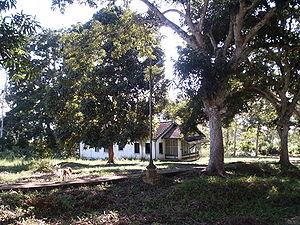
Fordlândia est le nom donné à une ville nouvelle, une cité ouvrière du monde américain, bâtie par l’industriel américain Henry Ford en 1928, sur une immense concession au bord du Rio Tapajós dans l'État de Pará au Brésil. Elle se situe à mi-parcours entre Santarem et Itaituba. Elle est reliée par une piste de 50 km à la Transamazonienne près de Ruropolis. Sa création répond au besoin d’exploiter le caoutchouc naturel mais le projet se solda par un échec complet.